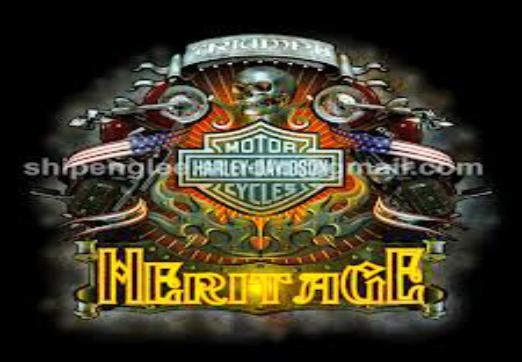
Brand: Harley-Davidson
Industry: Leisure